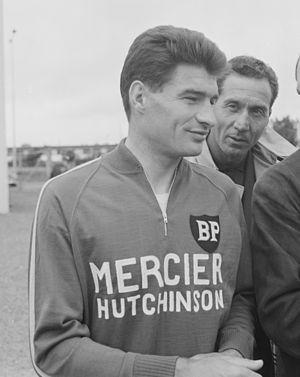
Antoine Marius Magne dit Antonin Magne, né le 15 février 1904 à Ytrac et mort le 8 septembre 1983 à Arcachon, est un coureur cycliste français, professionnel de 1926 à 1939. Vainqueur du Tour de France en 1931 puis en 1934, il y gagne neuf étapes en dix participations, et s'y classe troisième en 1930 et deuxième en 1936. Coureur majeur des années 1930, il compte également à son palmarès un titre de champion du monde sur route en 1936 et trois succès consécutifs dans le Grand Prix des Nations entre 1934 et 1936. Il échoue en revanche dans sa quête du maillot de champion de France, se classant quatre fois à la deuxième place de l'épreuve.
Raymond Poulidor, surnommé « Poupou », né le 15 avril 1936 à Masbaraud-Mérignat dans la Creuse et mort le 13 novembre 2019 à Saint-Léonard-de-Noblat en Haute-Vienne, est un coureur cycliste français, professionnel de 1960 à 1977.
L'équipe cycliste Mercier est une ancienne équipe cycliste française sur route, active entre 1935 et 1984. Durant son existence, elle est sponsorisée par les Cycles Mercier. Avec l'équipe Peugeot, elle est l'équipe avec la plus longue présence dans le cyclisme sur le Tour de France de 1935 à 1984.